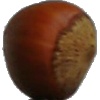
Label: nut_forest